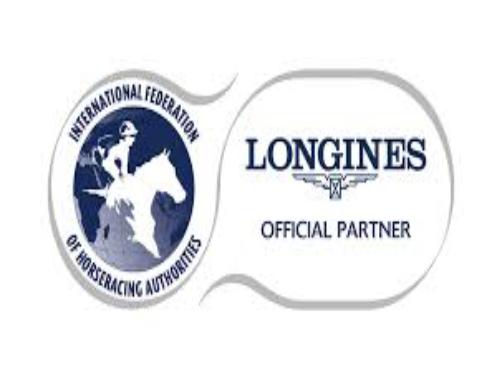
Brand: Longines
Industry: Necessities